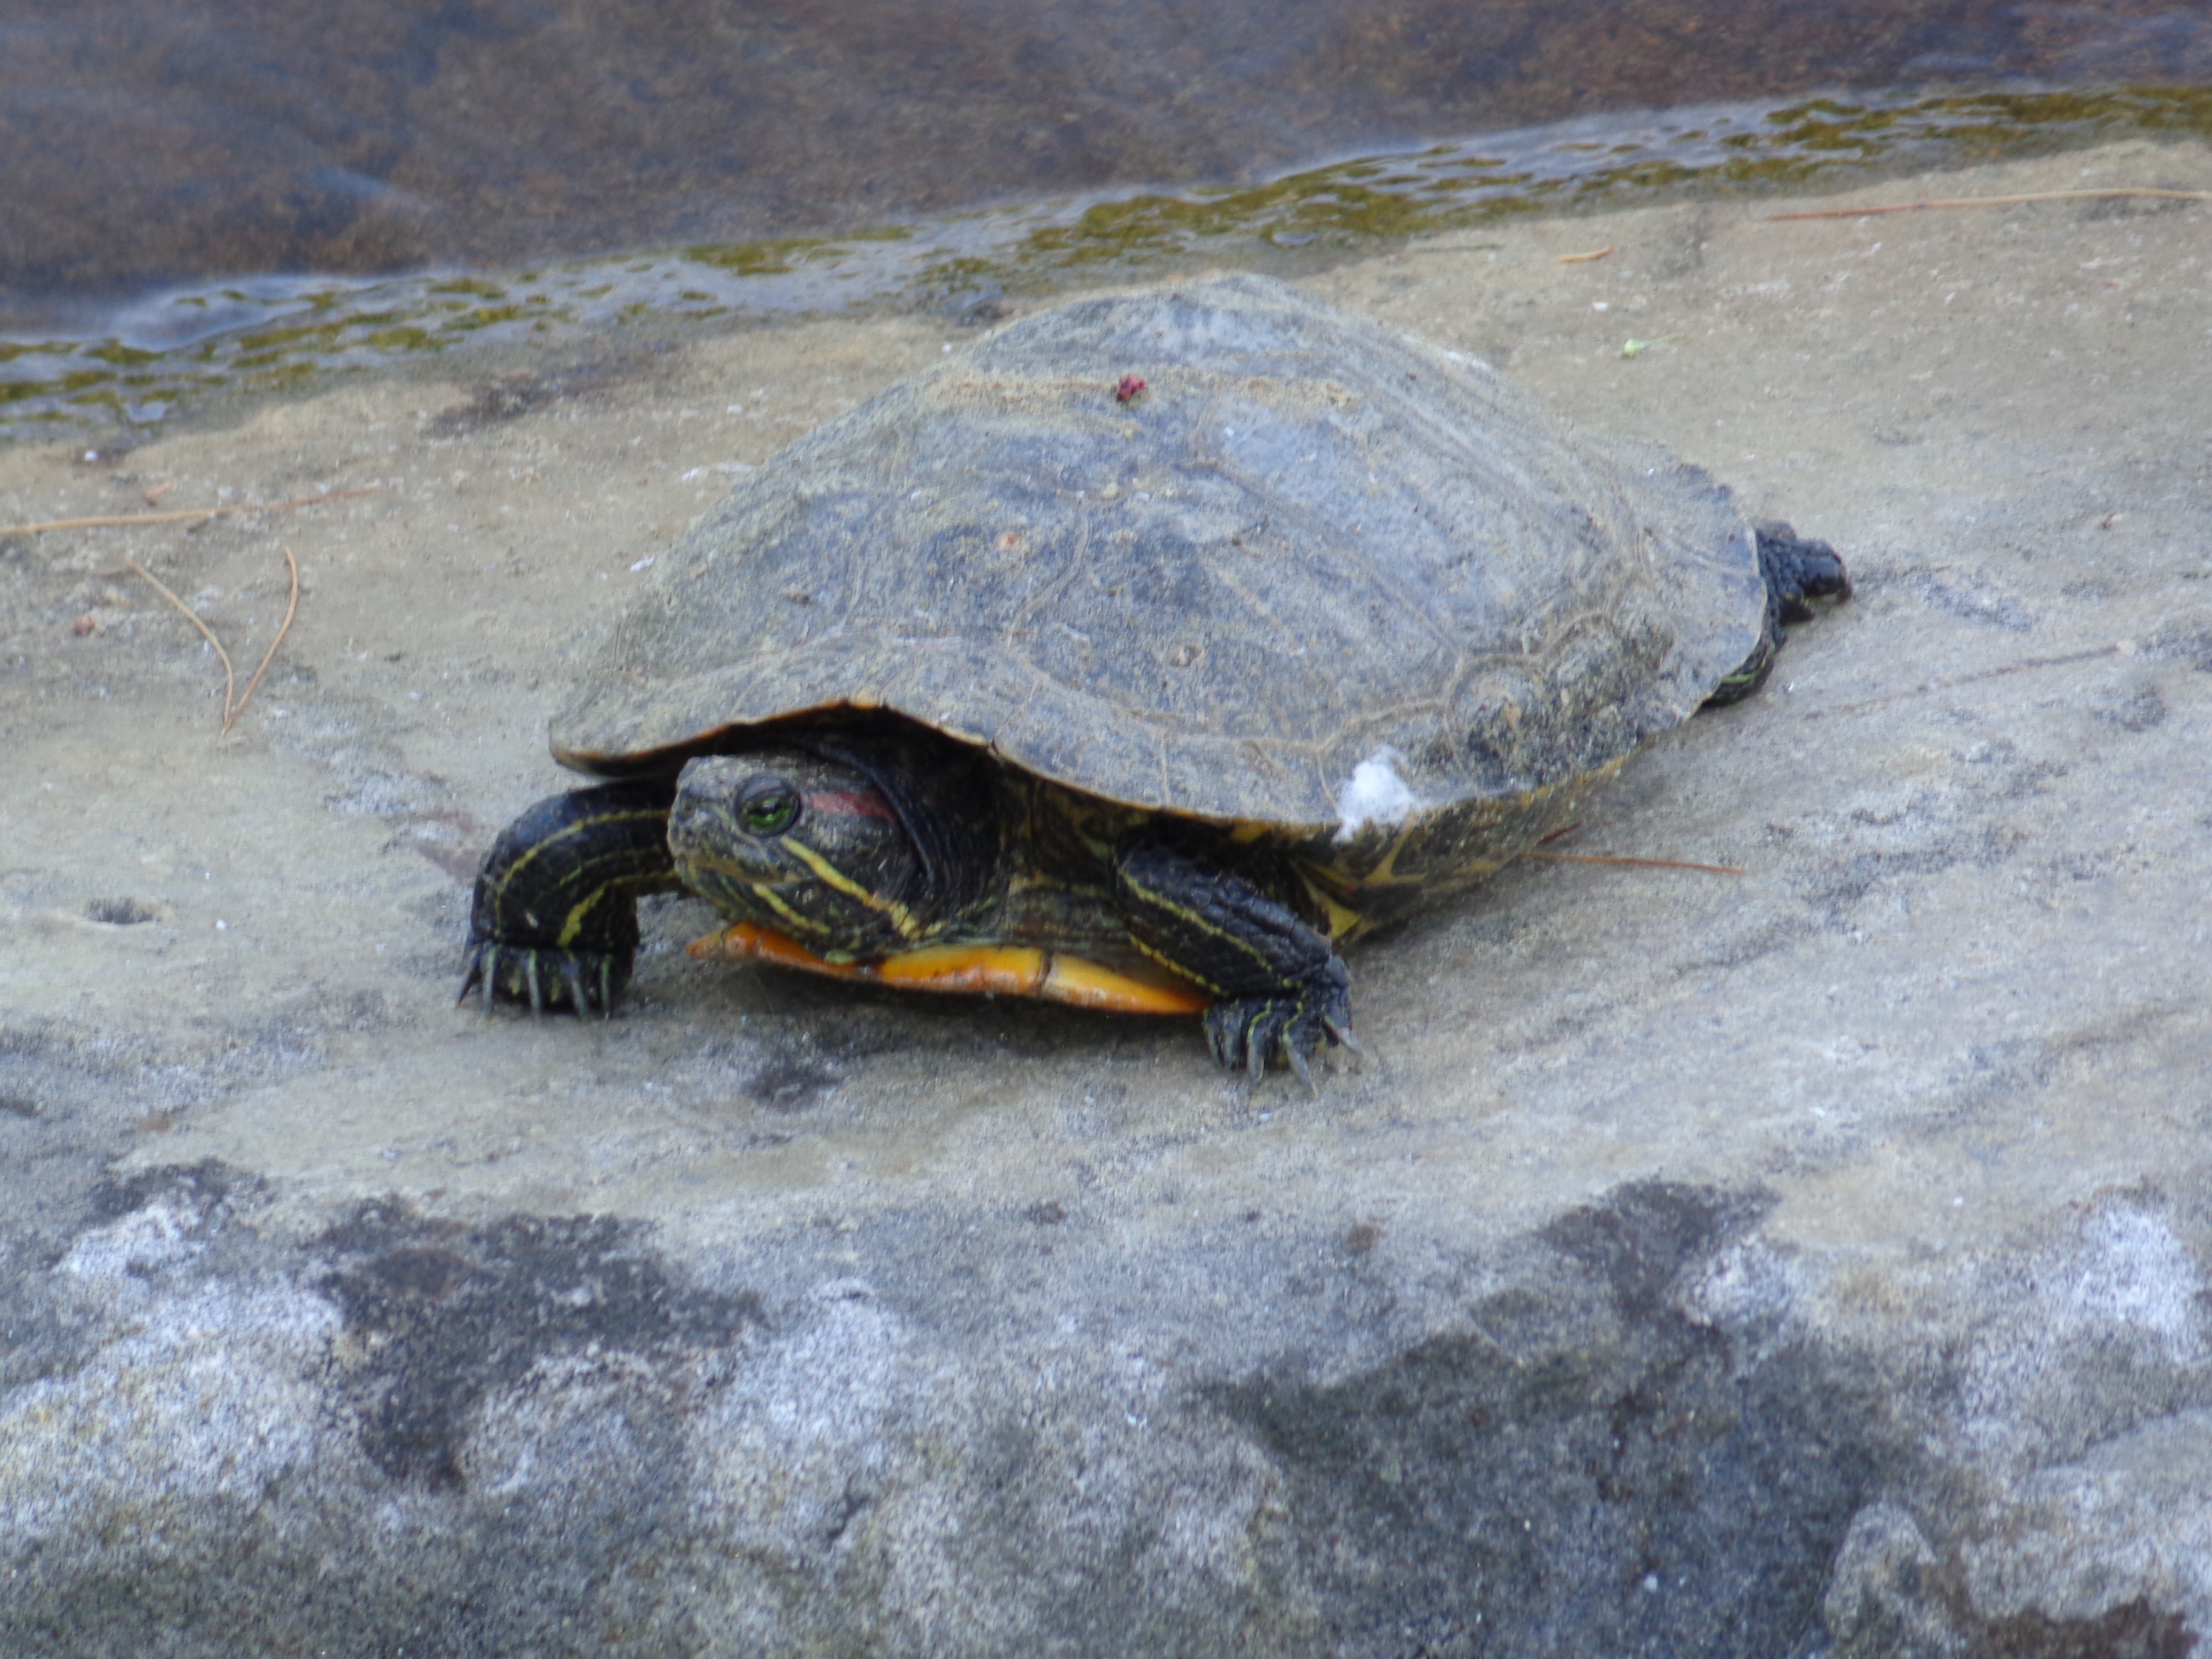
wildlife, turtle, sea turtle, reptile, fauna, vertebrate, box turtle, loggerhead, common snapping turtle, emydidae, marine biology, chelydridae, leatherback turtle